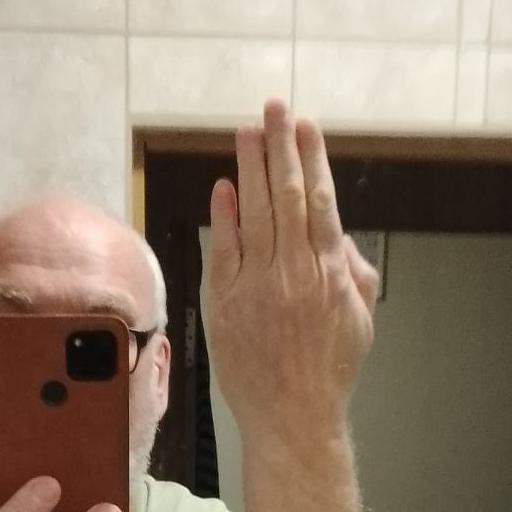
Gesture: stop_inverted